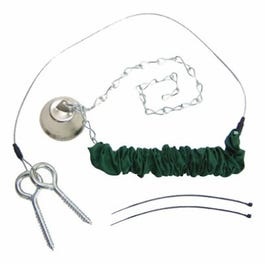
Bungee Jumping Squirrel Feeder
Squngee deluxe bungee jumping squirrel feeder, for use with ears of corn, squirrels jump on the corn, then as they hold on to the cob & the spring, their weight causes them to bounce & swing back & forth & up & down, approximately 12" while pulling out kernels, strong metal wire with 2 eye bolts for corn cobs, covered in fabric to protect squirrels toes, weather & squirrel proof metal.
Brand: Various
Category: Home & Garden > Decor > Bird & Wildlife Feeders > Squirrel Feeders